Colma di Mombarone

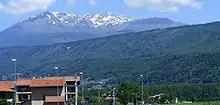
View from Bollengo.

The easiest routes to the summit are two long but well marked footpaths, one starting from San Giacomo di Andrate (TO) and another from San Carlo di Graglia (BI); both of them converge on the southern ridge of the mountain. Near the mountain's summit, at 2,312 m, there is a permanent mountain hut, the "Rifugio Mombarone".